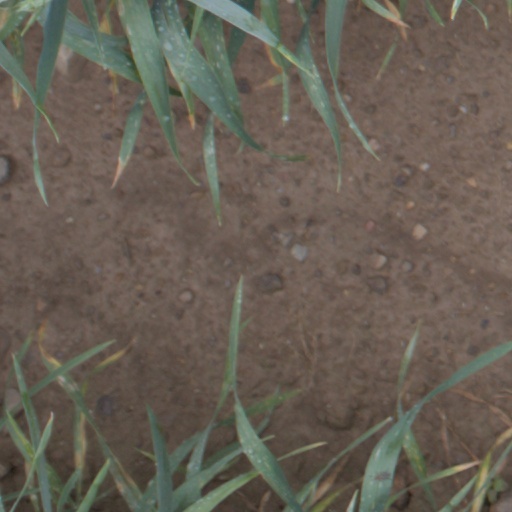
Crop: wheat